Livia Bloom

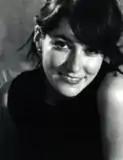

Livia Bloom Ingram (née Livia Bloom) curates cinema retrospectives. Her writing and interviews regularly appear in the film journals "Cinema Scope"; "Filmmaker", and "Film Comment". She is the editor of the book "Errol Morris: Interviews". Bloom currently serves as the Vice President for Icarus Films.